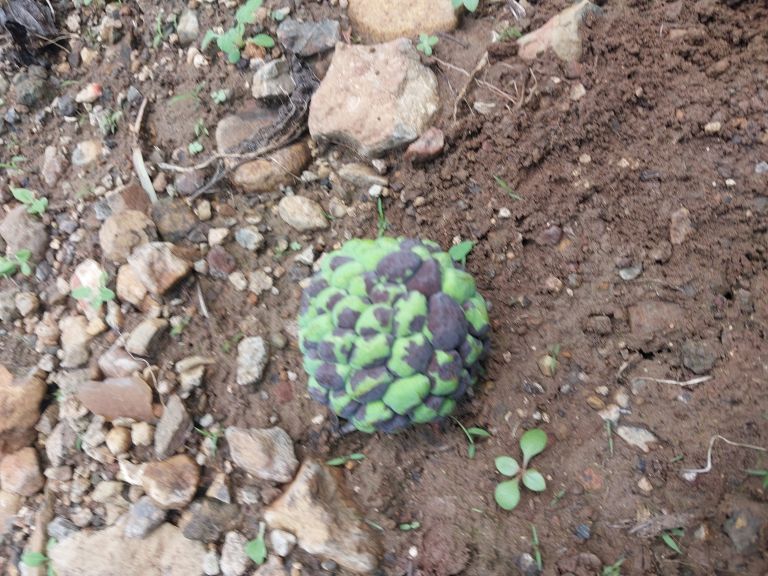
Disease label: Diplodia Rot